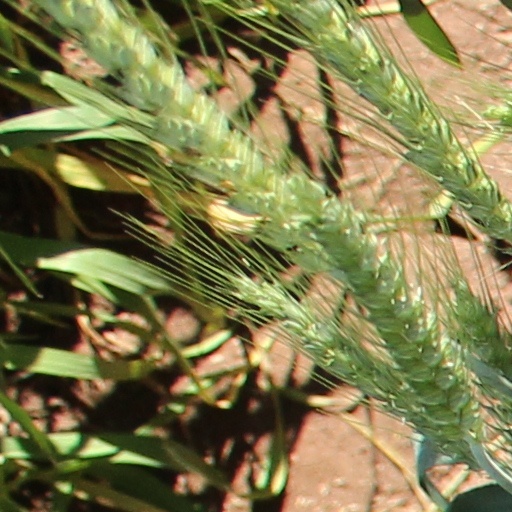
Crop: wheat